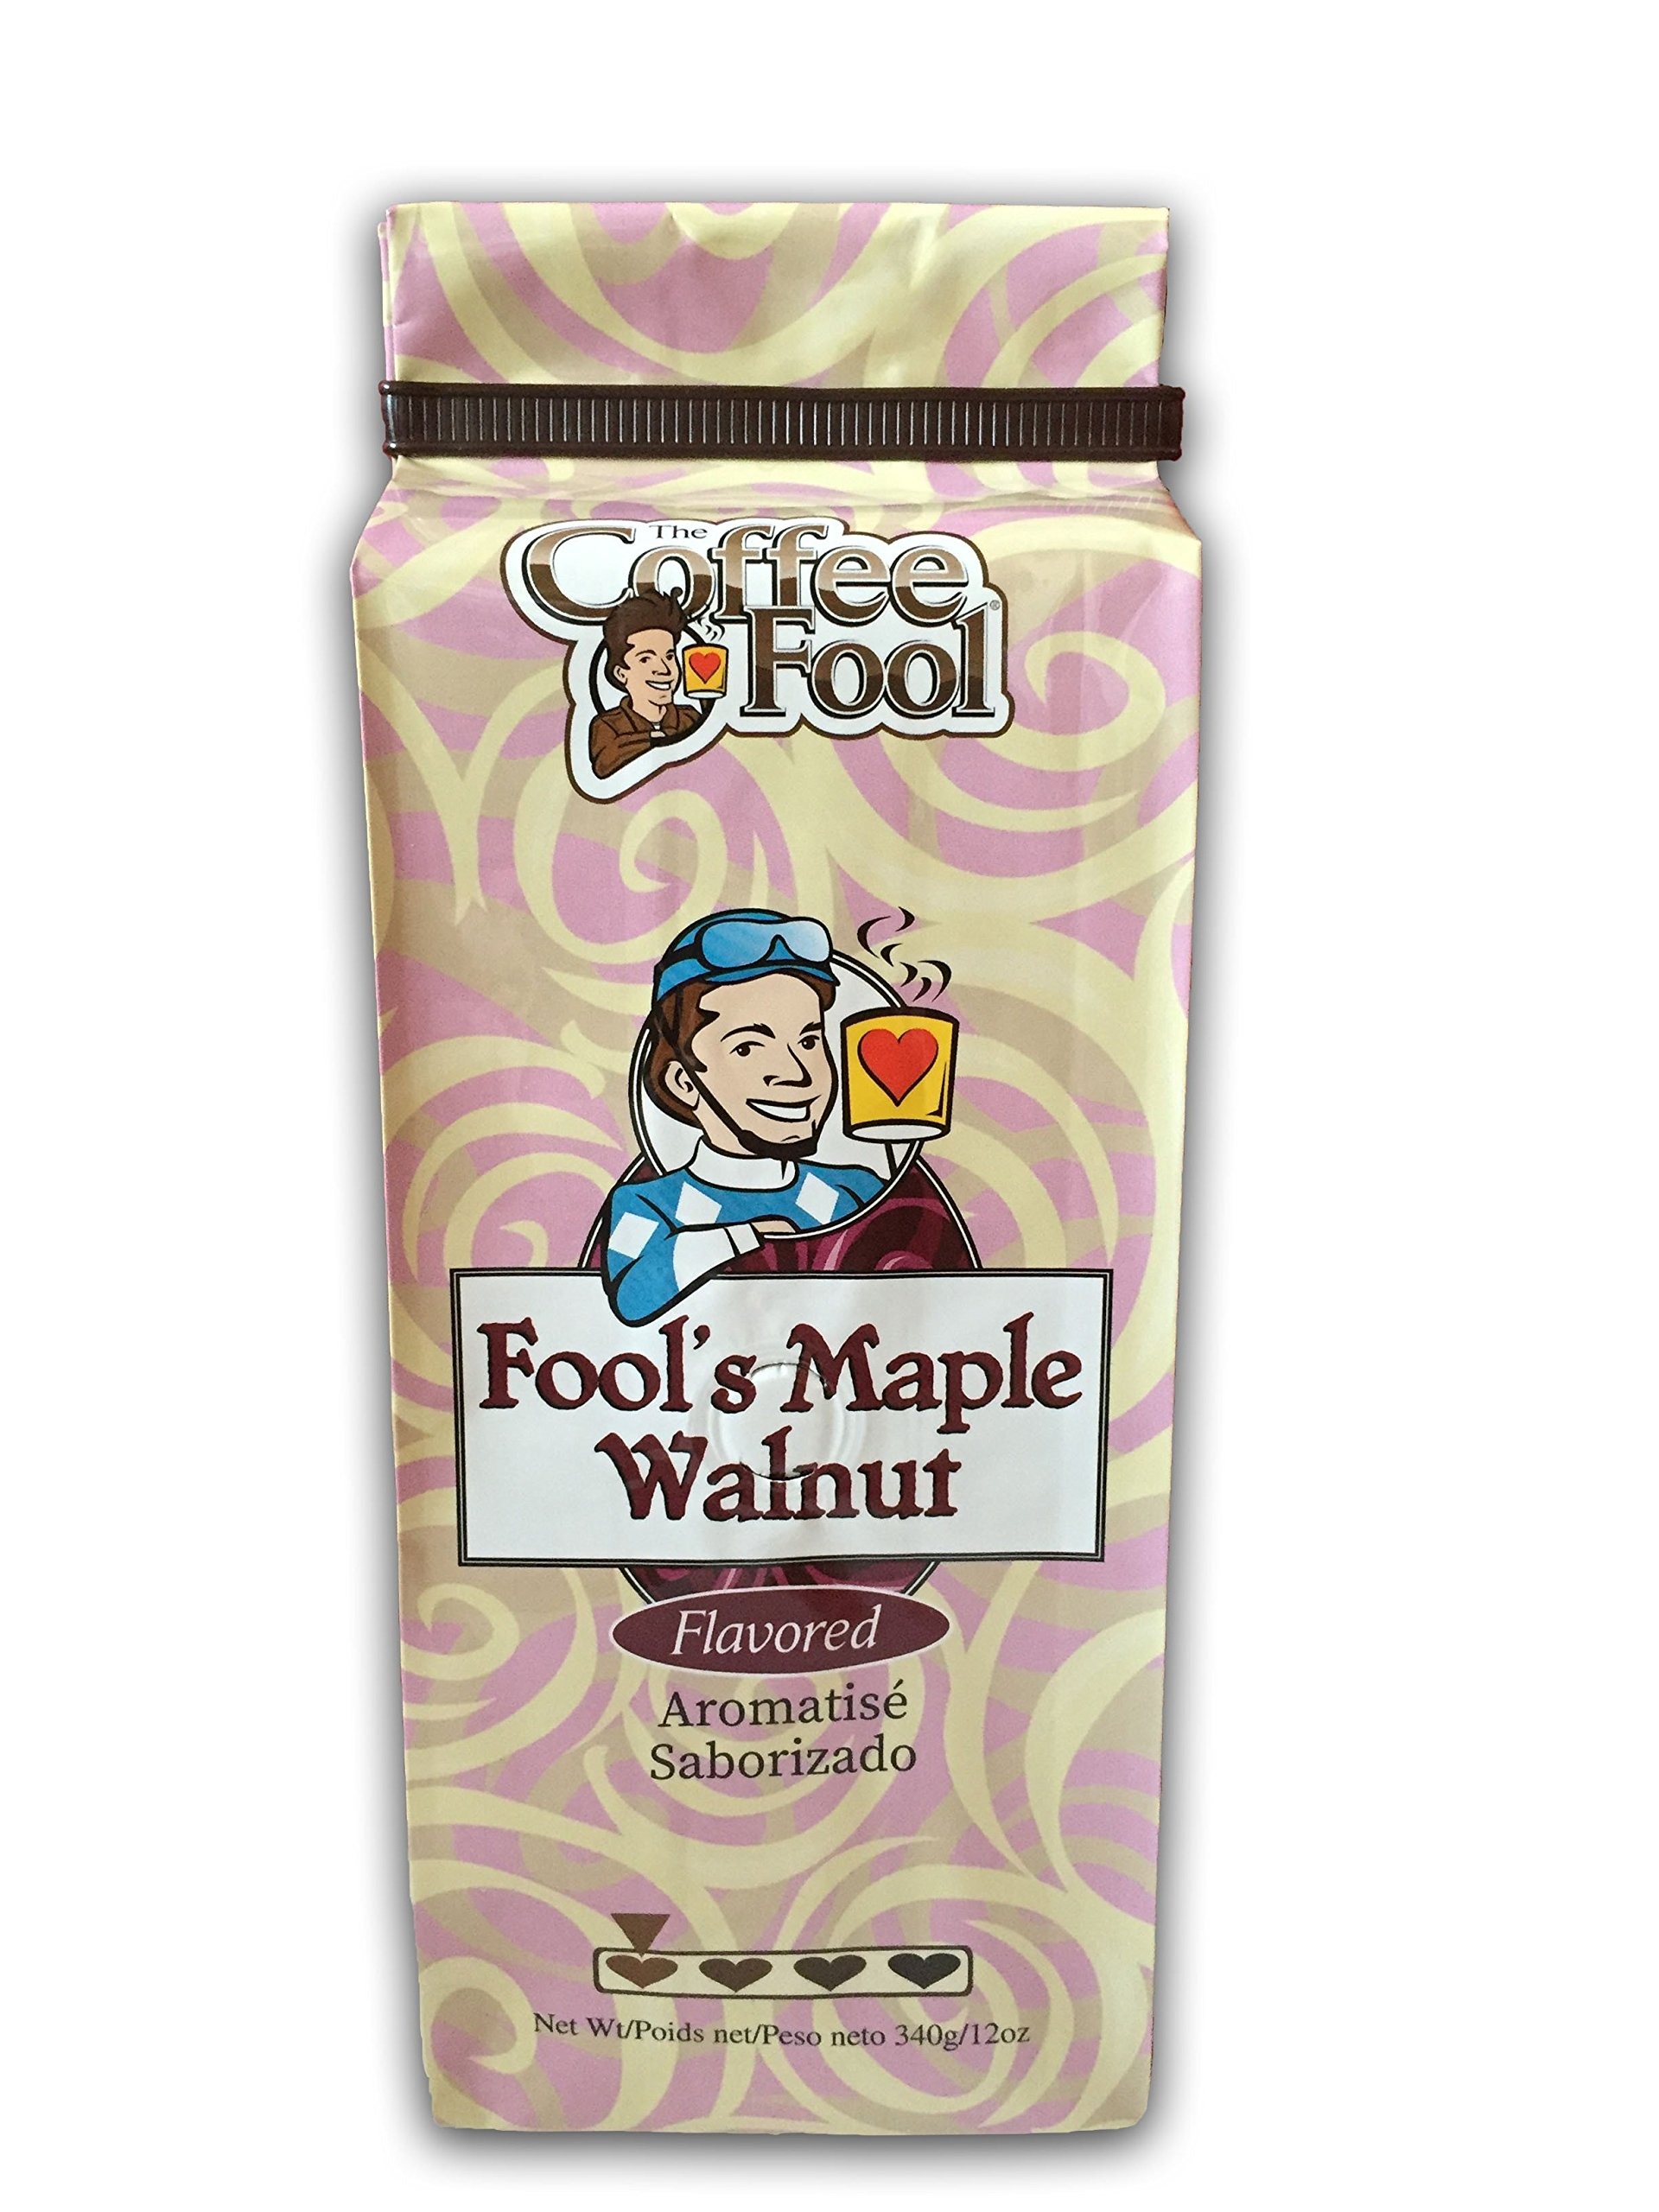
Item Name: The Coffee Fool Strong Drip Grind, Fool's Decaf Maple Walnut, 12 Ounce
Bullet Point 1: American roast
Bullet Point 2: Medium roast
Bullet Point 3: 100% high grade Arabica coffee
Value: 12.0
Unit: Ounce

Price: 29.53